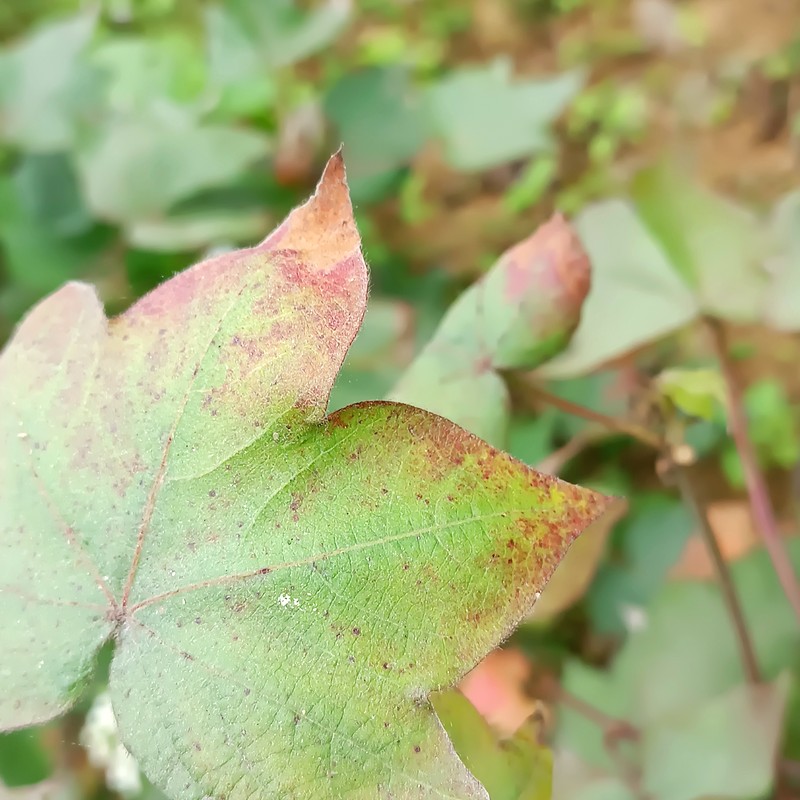
Label: Leaf Redding